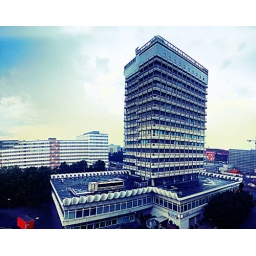
boy oh boy do i get some ugly-ass hotel window views. mitte, near alexanderplatz, berlin.